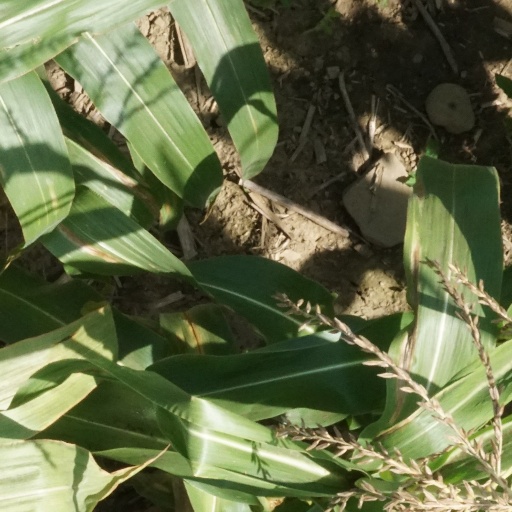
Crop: maize; corn